Inez Plummer

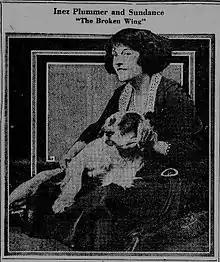
American Actress Inez Plummer

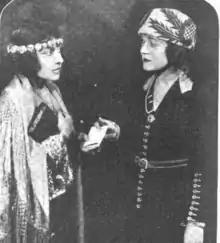
Inez Plummer and Myrtle Tannehill in a scene from "The Broken Wing" (1921).

Inez Plummer (between 1884 and 1887 – October 1964) was a Syracuse, New York native and a leading lady of the Burbank, California stock company, in the second decade of the 20th century. Plummer's father managed a theater for thirty-five years. He disapproved of his daughter becoming an actress. Plummer rehearsed her first